Kuppam

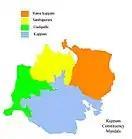

Kuppam is an assembly constituency (comprising Kuppam, Gudipalle, Shanthipuram, Ramakuppam mandals) in the Indian state of Andhra Pradesh. There are 1,61,872 registered voters in Kuppam constituency as of 1999. N. Chandrababu Naidu (current Chief Minister of Andhra Pradesh) is the current Member of Legislative Assembly (MLA) of Kuppam.